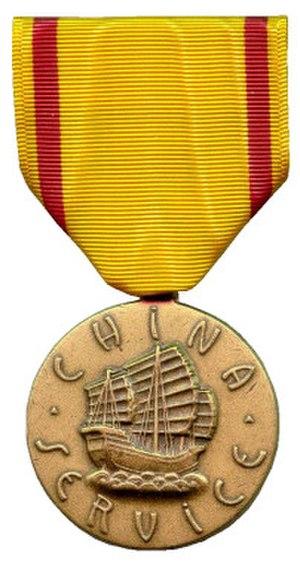
Les décorations militaires obsolètes des États-Unis ont été officiellement retirées des tableaux de préséance et listées comme « Décorations militaires obsolètes » dans les publications et instructions militaires.
L’USS New Jersey (BB-62), surnommé Big J ou Black Dragon, est un cuirassé de l’United States Navy de classe Iowa. C’est le deuxième bâtiment de la Marine des États-Unis à être nommé en l'honneur de l'État américain du New Jersey. Le New Jersey a gagné plus de Service star pour ses actions au combat que les trois autres cuirassés de classe IOWA achevés, et c'est le seul cuirassé US à avoir fourni un soutien d'artillerie pendant la guerre du Viêt Nam.
La China Service Medal est une décoration militaire délivrée par le Département de la Défense aux personnels militaires de la marine des États-Unis, du corps des marines et des garde-côtes. La médaille a été instituée par l'Ordonnance générale n ° 176 du département de la marine le 1ᵉʳ juillet 1942. La médaille reconnaissait le service rendu en Chine ou dans les eaux territoriales chinoises avant et après la Seconde Guerre mondiale.